Rohan: Blood Feud

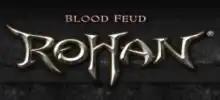

Rohan: Blood Feud (an English-speaking version of the recently released Rohan Online) is a free-to-play massively multiplayer online role-playing game (MMORPG). One week of closed beta testing in America started from March 17, 2008 by publisher YNK Interactive. It ended its one week of closed beta testing. Second round of closed beta testing ran from April 3, 2008 to April 9, 2008, the open beta was launched May 28, 2008. There are other versions of Rohan Online in Korea, Taiwan, Japan, Indonesia, and Philippines as well.